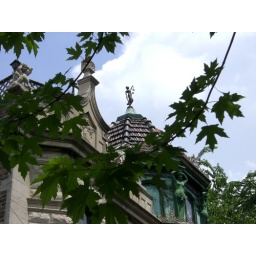
This tall home had an interesting green color and was surrounded by stuates and bas relief. Very unique.